4th Light Armored Reconnaissance Battalion

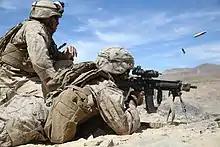
4th LAR completed a multitude of live-fire exercises and tested the capabilities of the companies during Annual Training at Army National Training Center Fort Irwin, California, in July 2014.

From February 24, 2003, to October 1, 2003, 4th LAR deployed to Iraq as part of the 2003 invasion of Iraq. Alpha and Bravo companies were mobilized in early February 2003 and deployed with 1st and 3rd LAR Battalions respectively, participating in the 2003 invasion of Iraq. The remainder of the battalion was activated in early March 2003 and quickly deployed to Iraq.